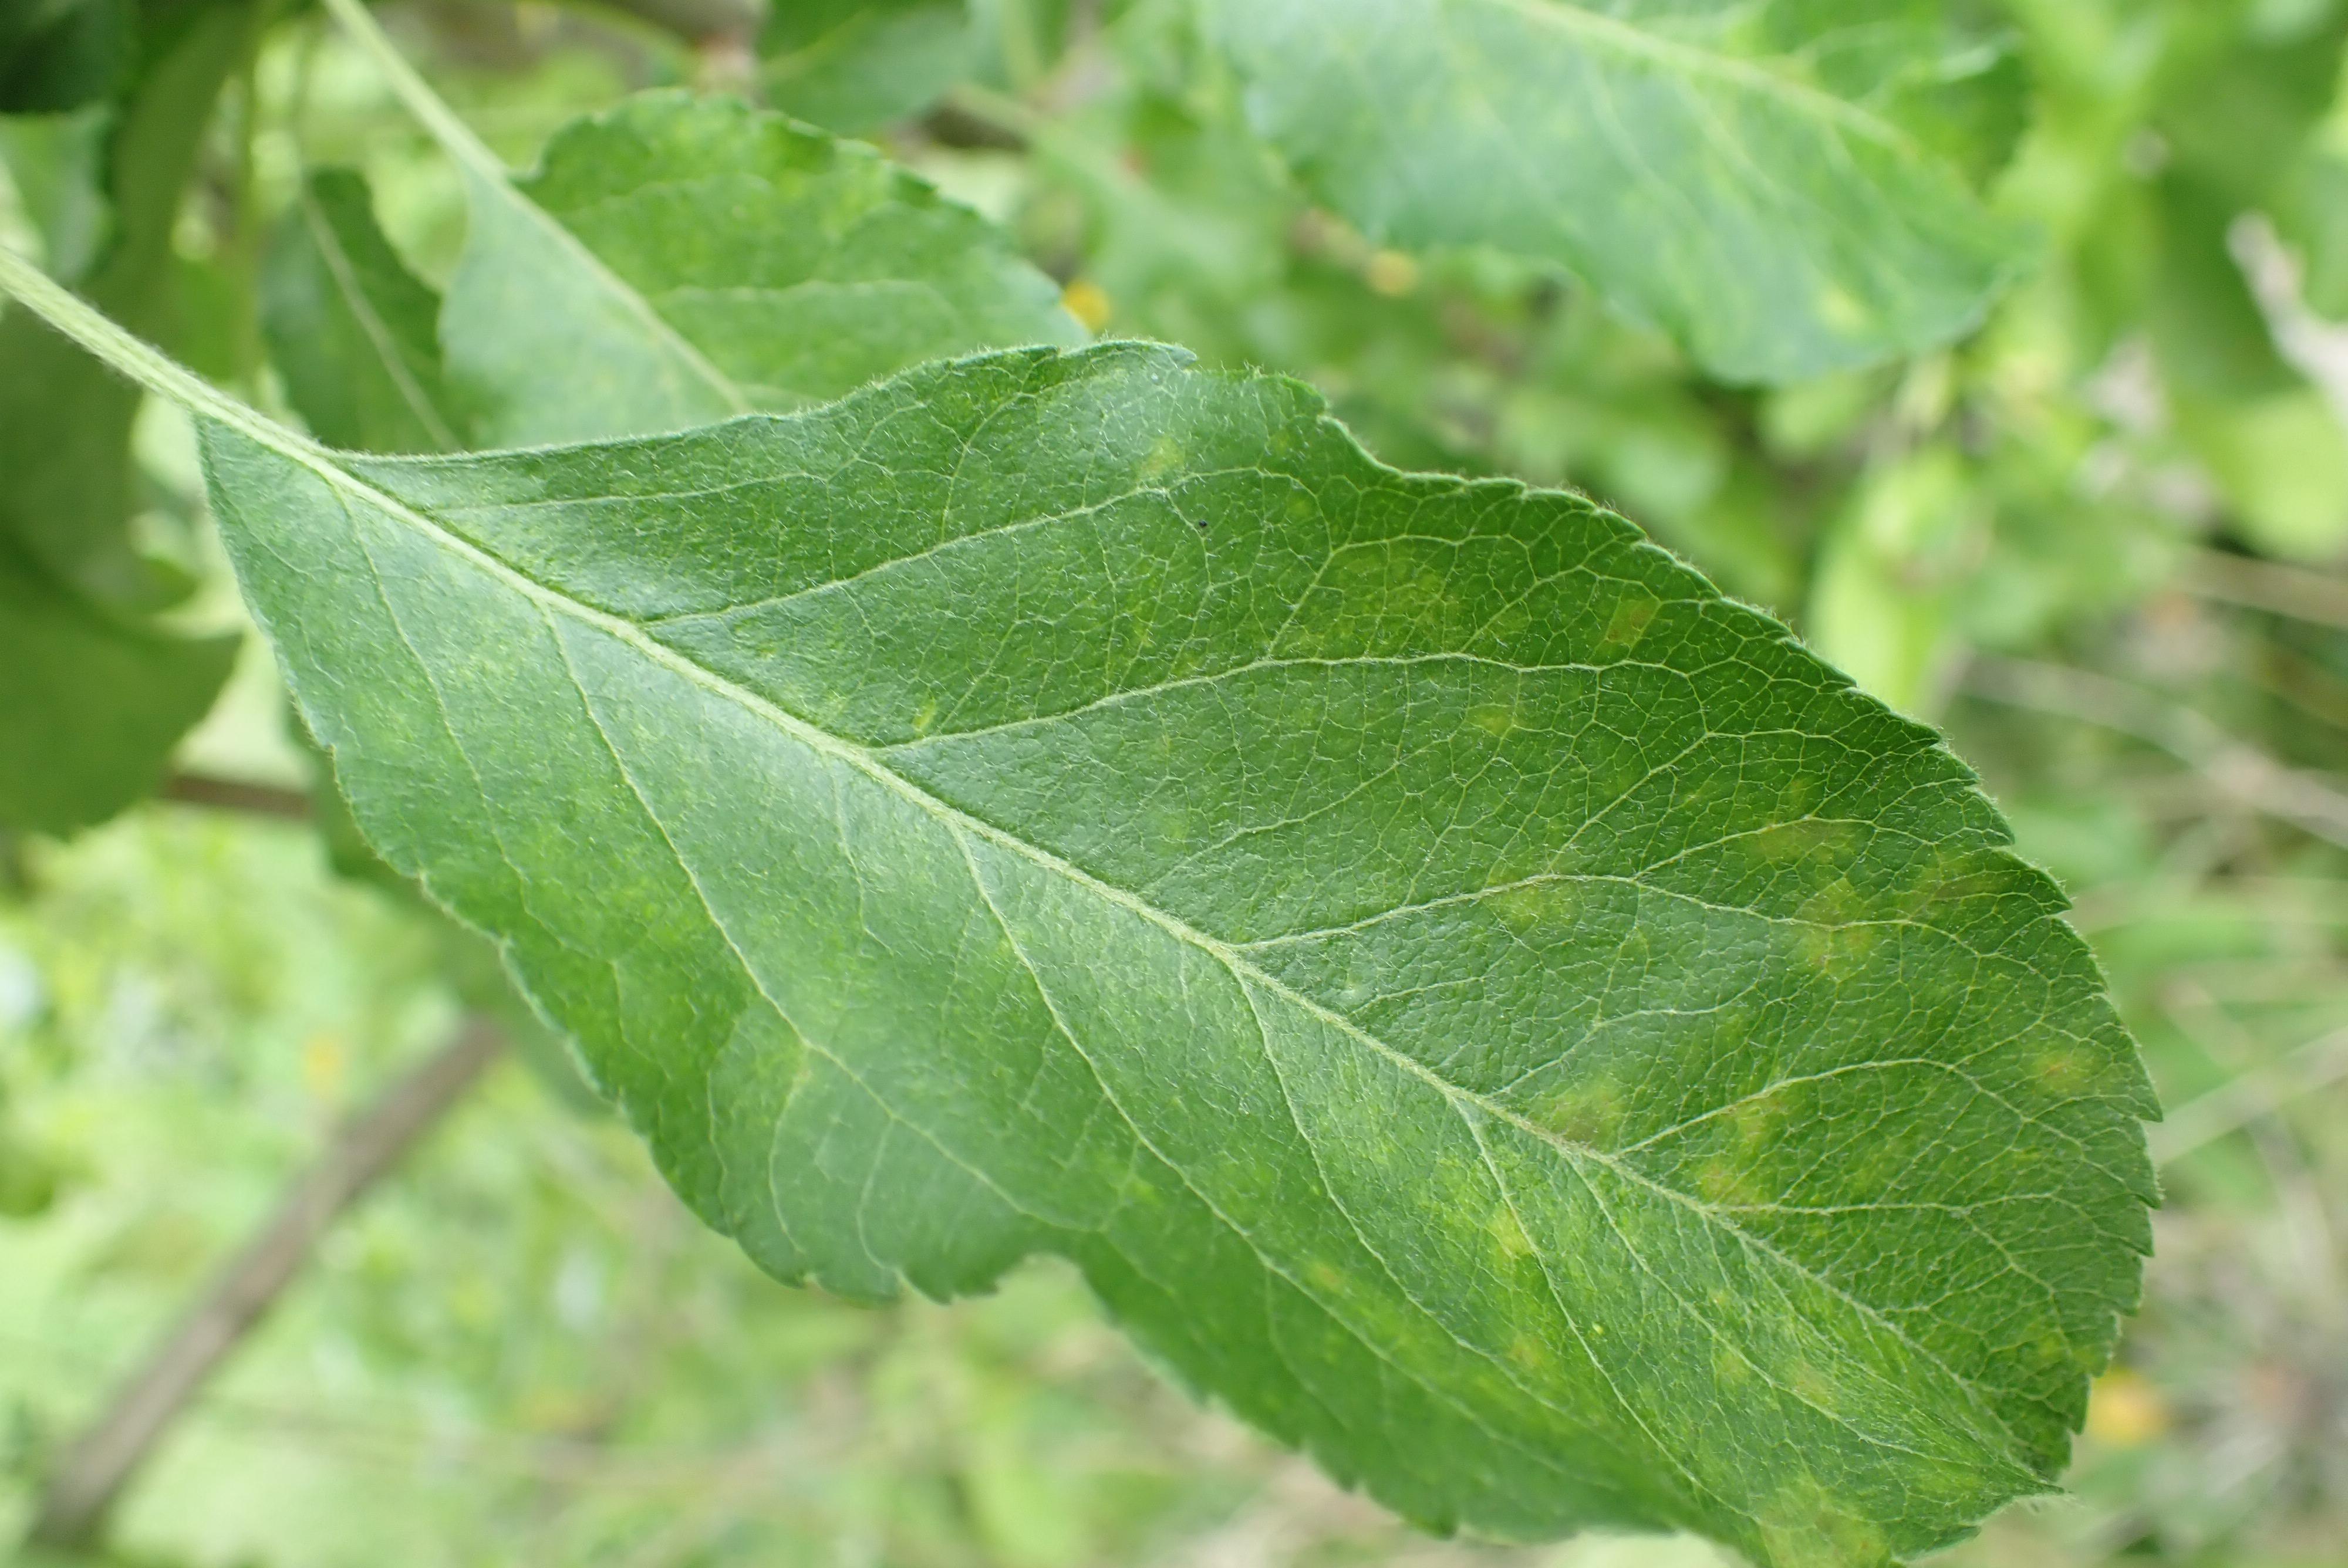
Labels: scab